Bivalvia

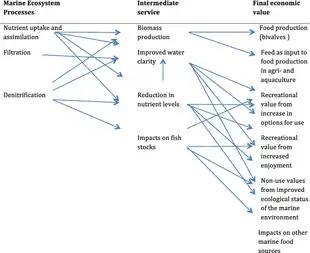
Economic value of bivalve nutrient extraction, linking processes to services to economic values.

Bivalves have been an important source of food for humans at least since Roman times and empty shells found in middens at archaeological sites are evidence of earlier consumption. Oysters, scallops, clams, ark clams, mussels and cockles are the most commonly consumed kinds of bivalve, and are eaten cooked or raw. In 1950, the year in which the Food and Agriculture Organization (FAO) started making such information available, world trade in bivalve molluscs was 1,007,419 tons. By 2010, world trade in bivalves had risen to 14,616,172 tons, up from 10,293,607 tons a decade earlier. The figures included 5,554,348 (3,152,826) tons of clams, cockles and ark shells, 1,901,314 (1,568,417) tons of mussels, 4,592,529 (3,858,911) tons of oysters and 2,567,981 (1,713,453) tons of scallops. China increased its consumption 400-fold during the period 1970 to 1997.